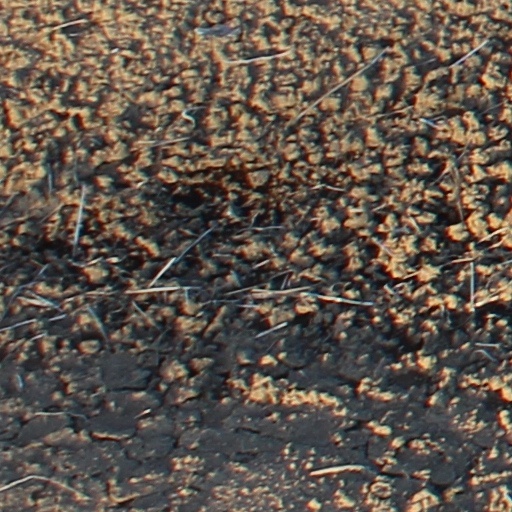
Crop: wheat